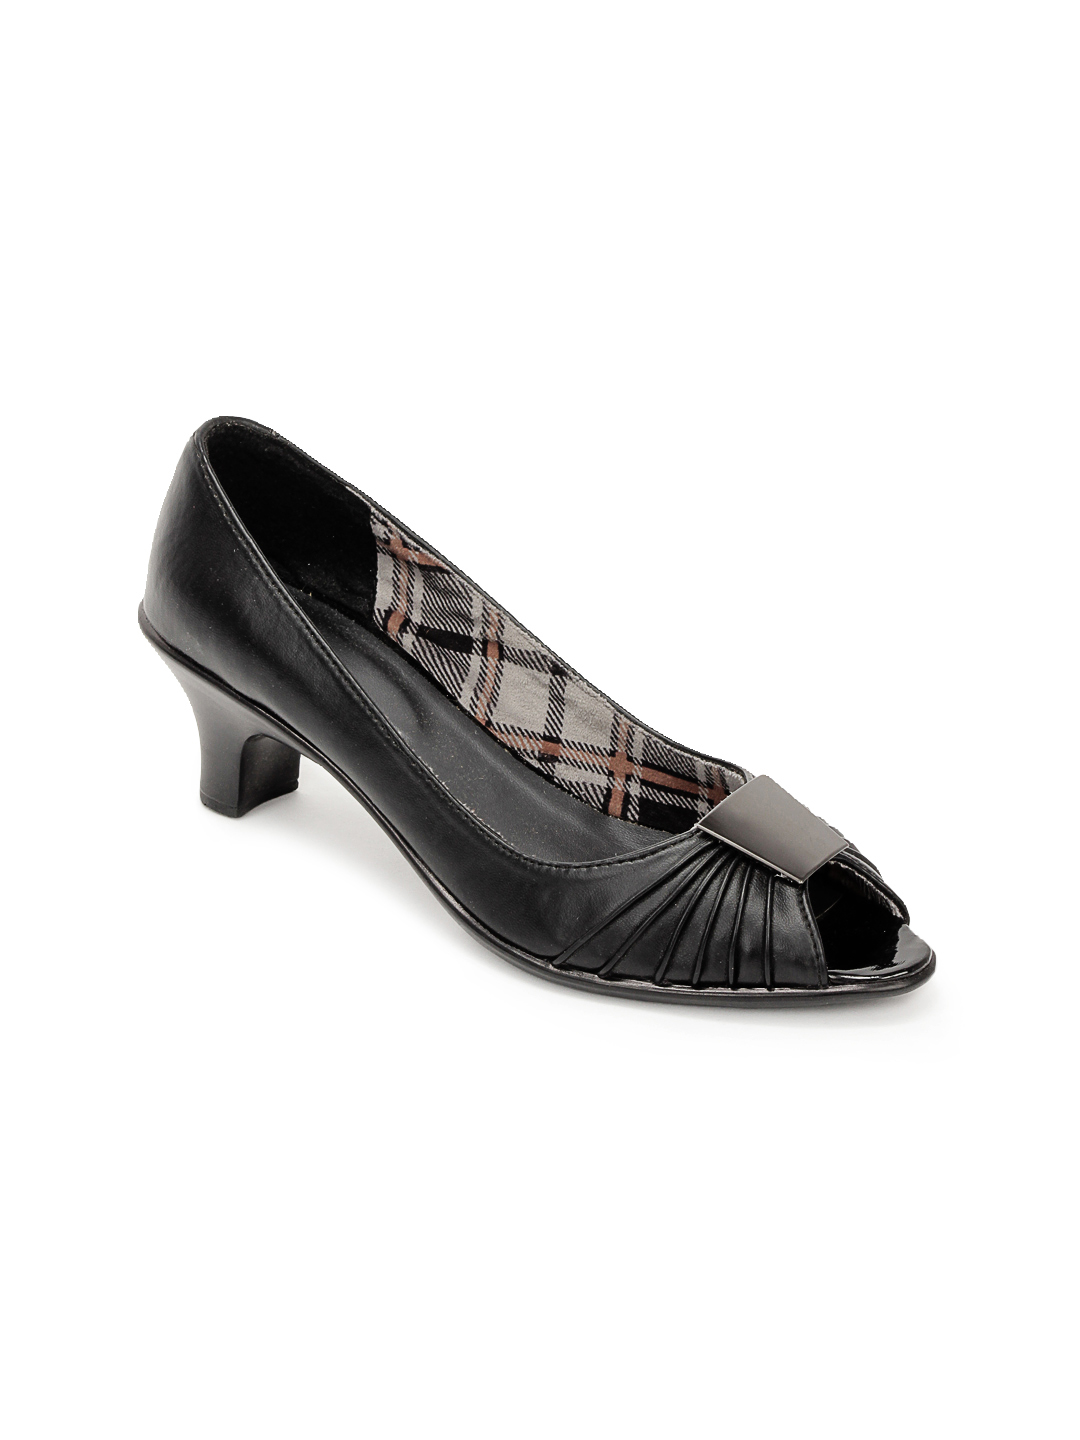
Catwalk Women Black Peep-Toes
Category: Footwear / Shoes / Heels
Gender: Women
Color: Black
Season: Winter 2015
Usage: Casual